Ferdinand Leitner

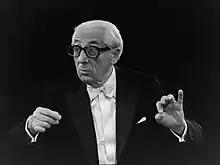
The German conductor Ferdinand Leitner rehearsing with the Bamberg Symphony orchestra.

Ferdinand Leitner (4 March 1912 in Berlin – 3 June 1996 in Zürich) was a German conductor. Leitner studied under Franz Schreker, Julius Prüwer, Artur Schnabel and Karl Muck.